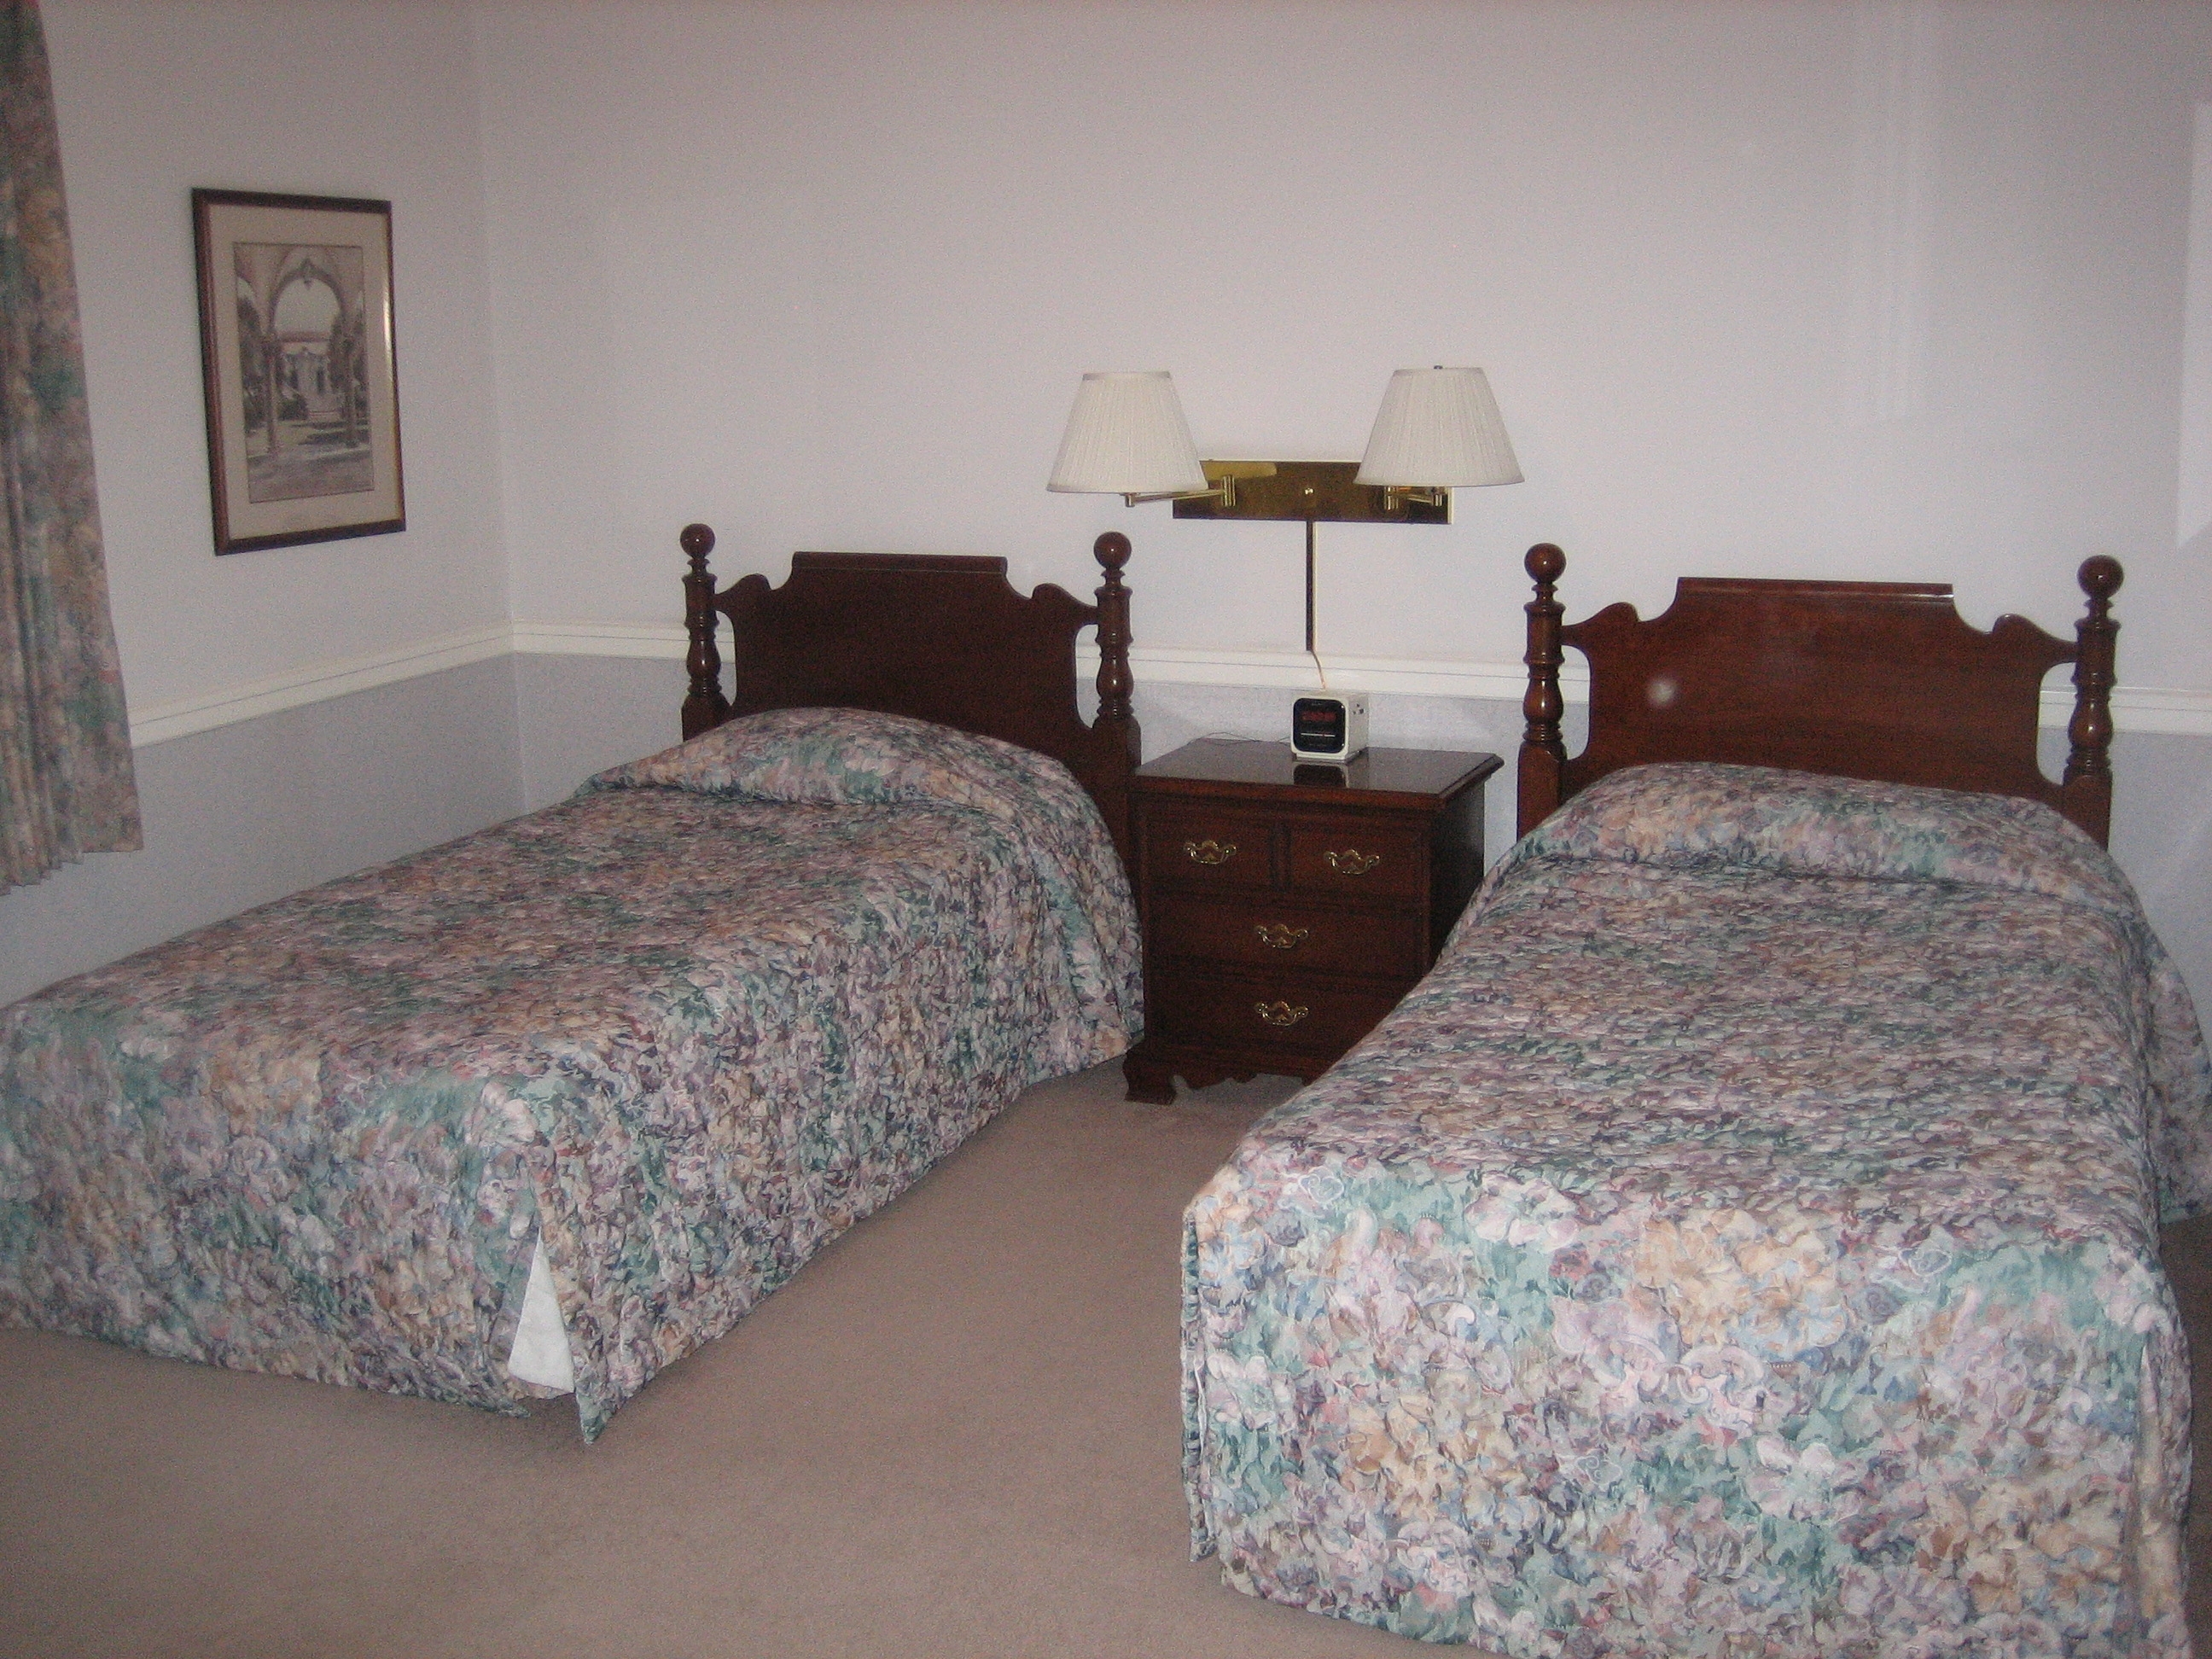
Room type: bedroom